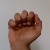
The image shows a hand gesture representing the letter 'A' in Indian Sign Language.